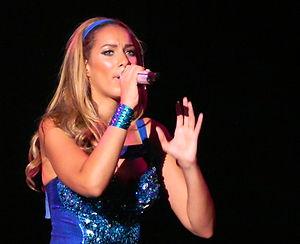
Happy est un single de la chanteuse britannique Leona Lewis aux sonorités pop.